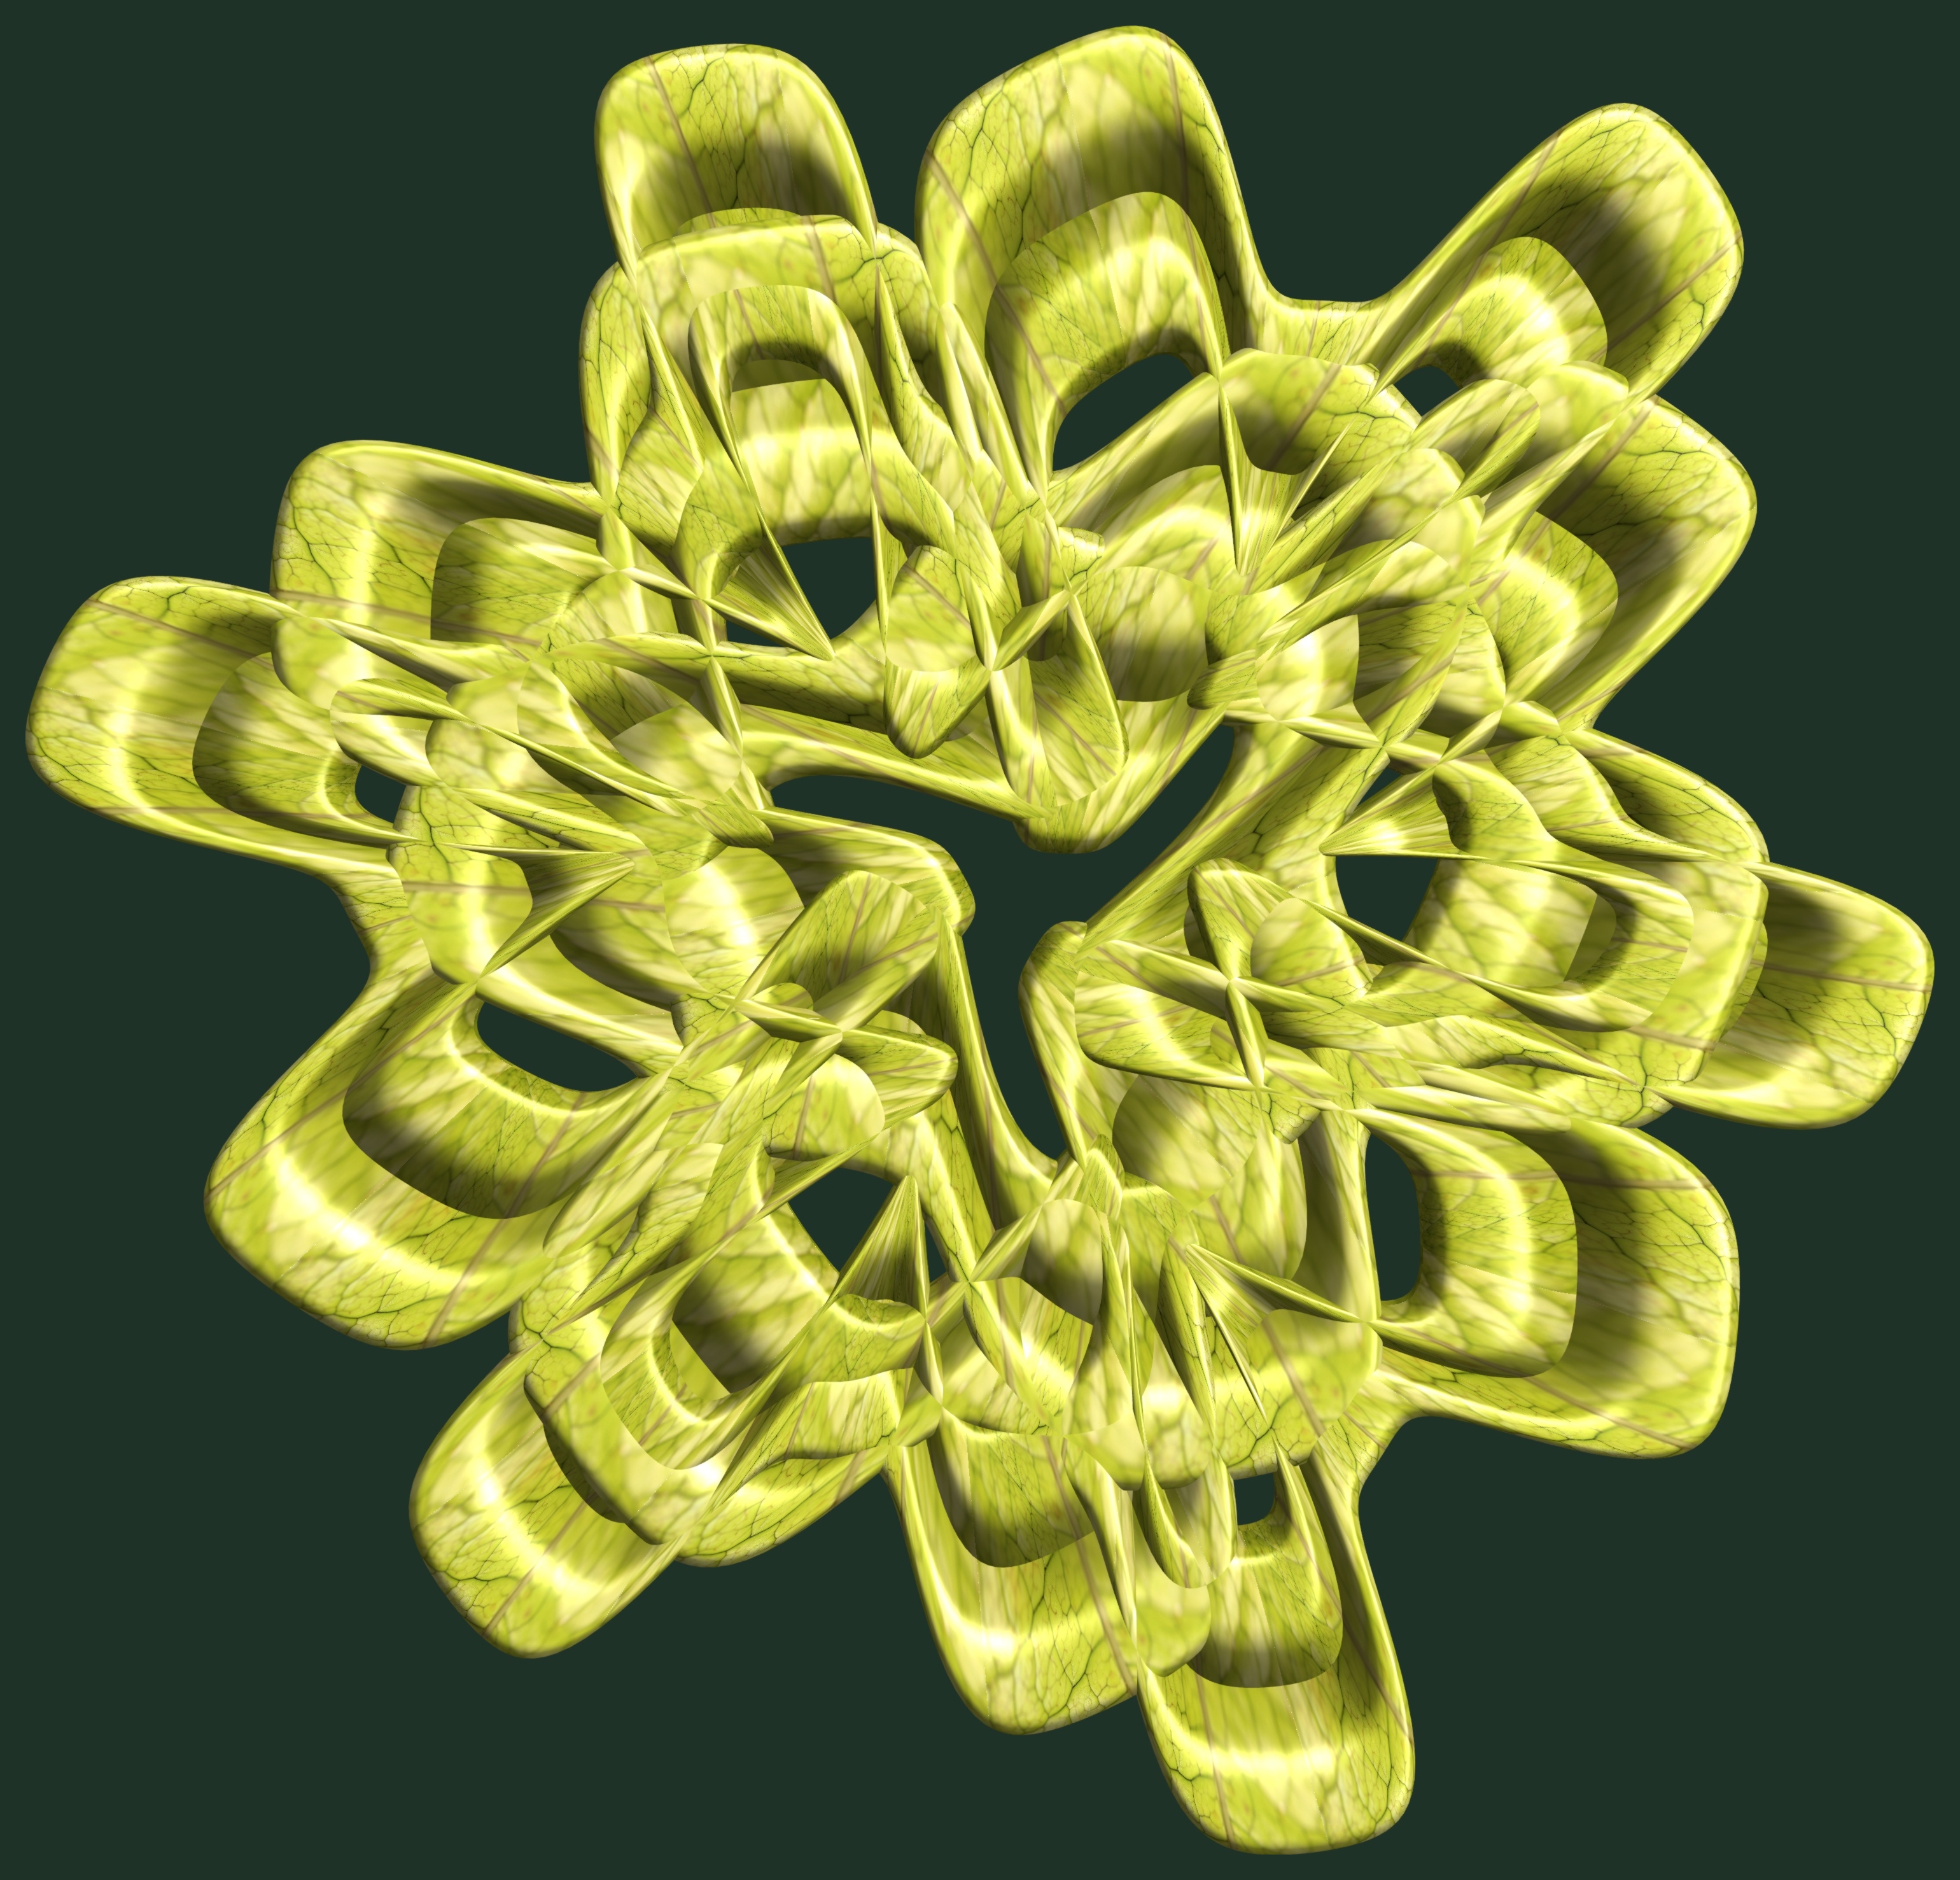
structure, texture, flower, pattern, green, design, brass, symmetry, 3d, graphic, torus, mathematica, cg, parametricplot3d, code, program, algorithm, mapping